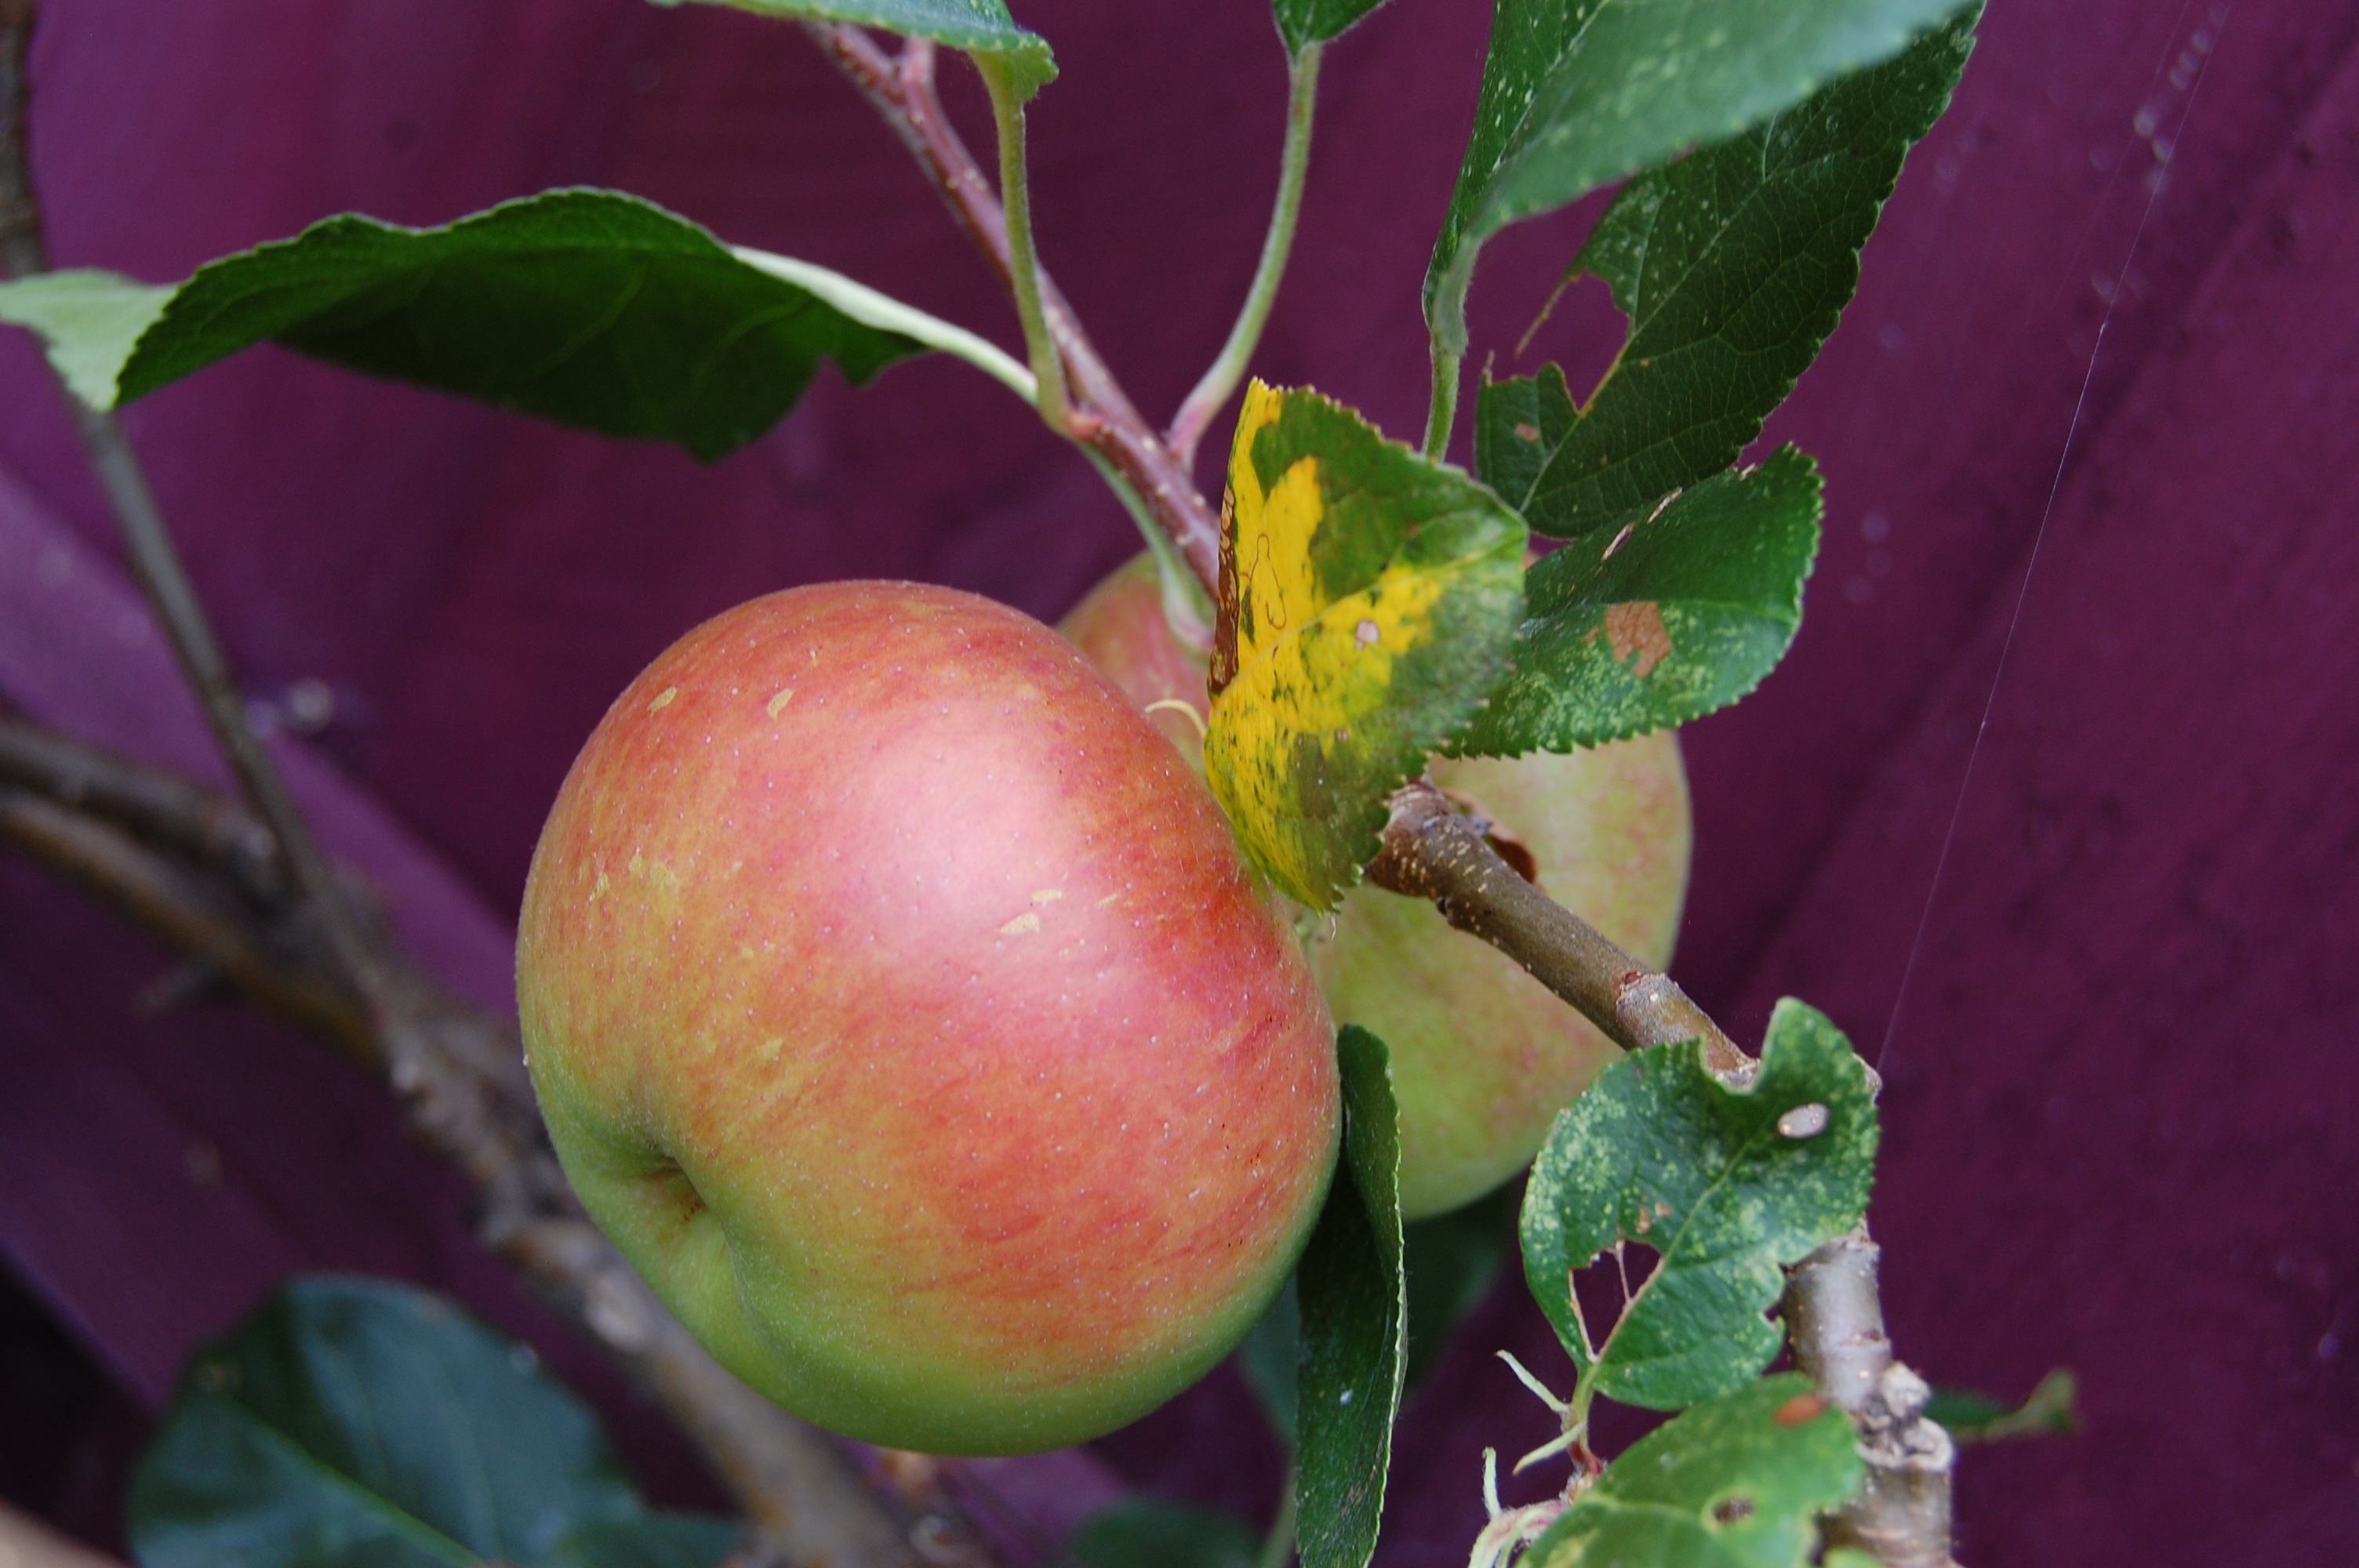
apple, branch, plant, fruit, leaf, flower, food, produce, flora, gardening, apple tree, flowering plant, rose family, land plant, rose order